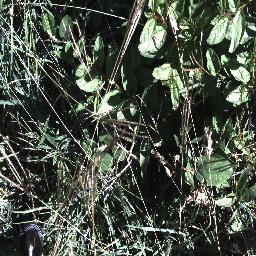
Label: chinee_apple